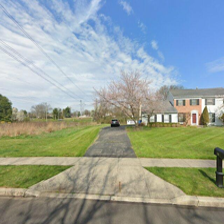
Label: streetView